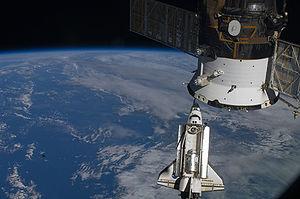
STS-130 est une mission de la navette spatiale américaine Endeavour à destination de la station spatiale internationale. Le lancement a eu lieu le 8 février 2010 à 9h14 UTC. Ses objectifs principaux sont le transport du module Tranquility et la coupole d'observation Cupola et l'assemblage de ceux-ci.